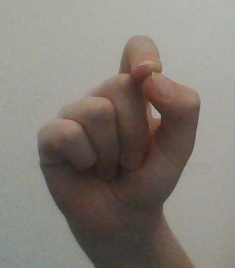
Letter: fa